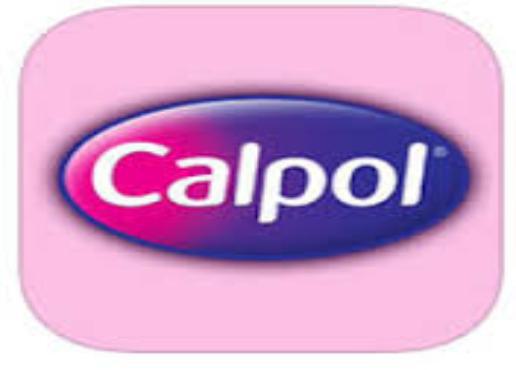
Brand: Calpol
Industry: Medical